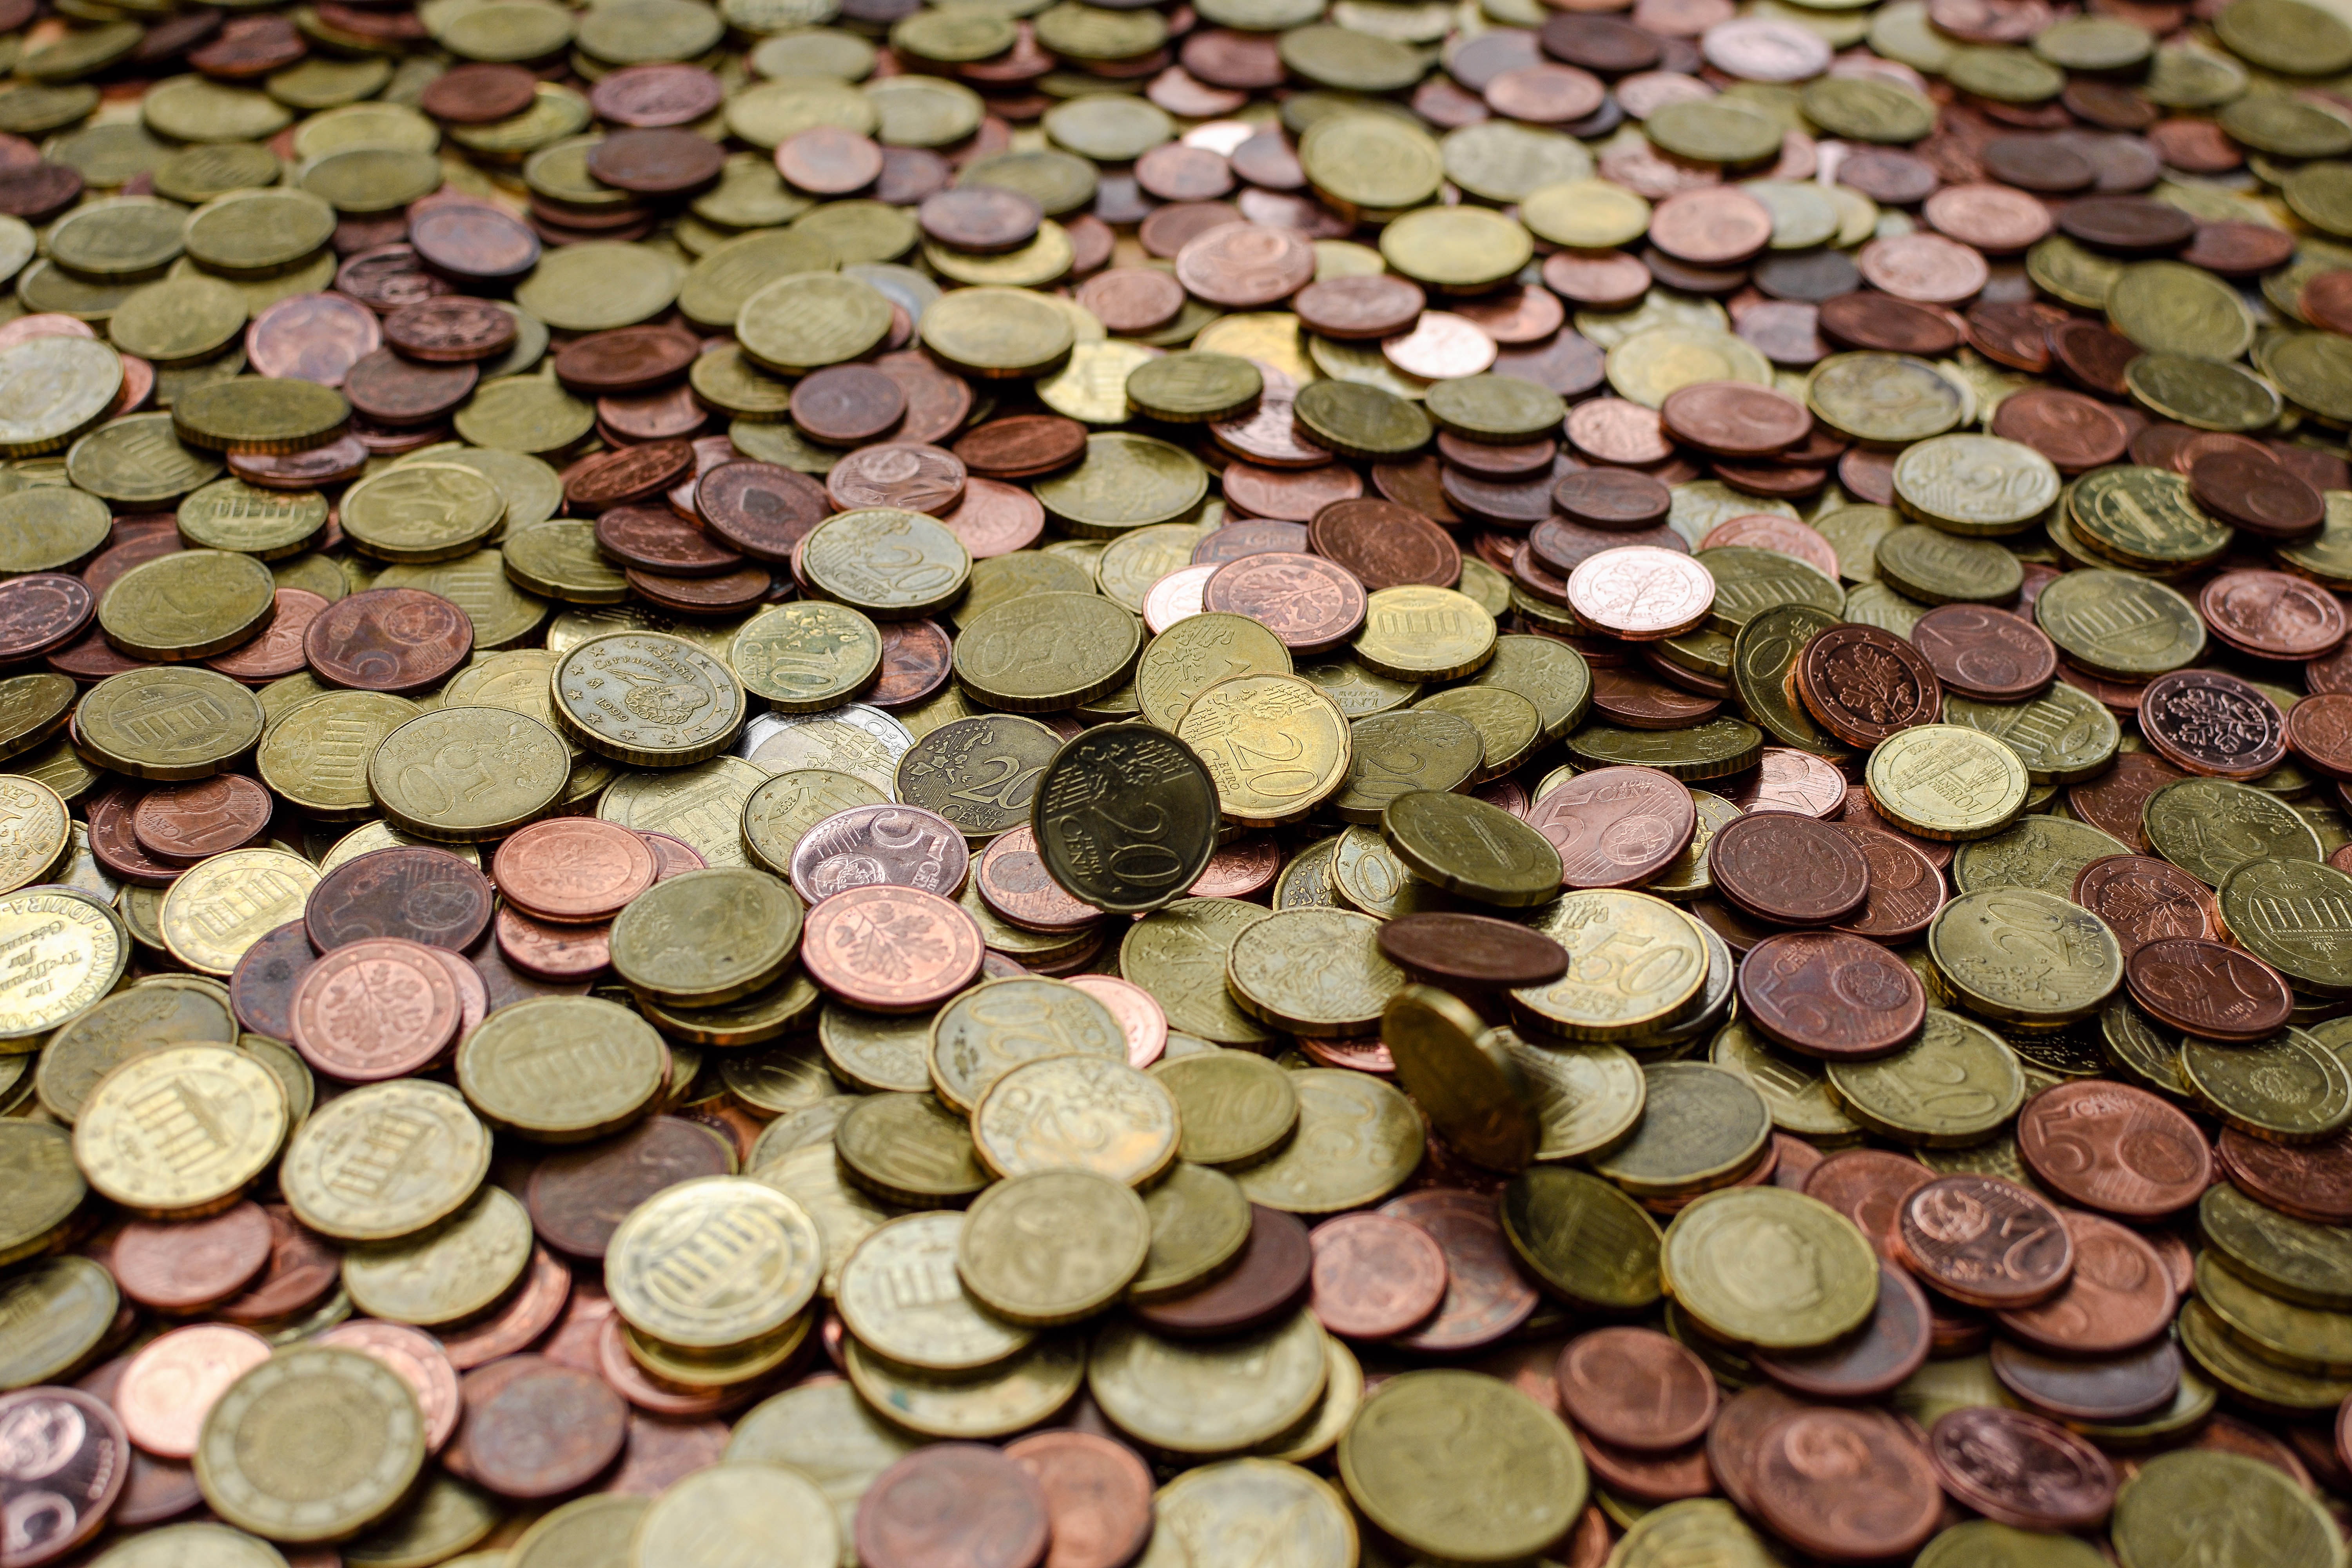
wood, metal, money, soil, circle, cash, currency, wallpaper, euro, coin, shiny, coins, cent, finance, loose change, idiom, specie